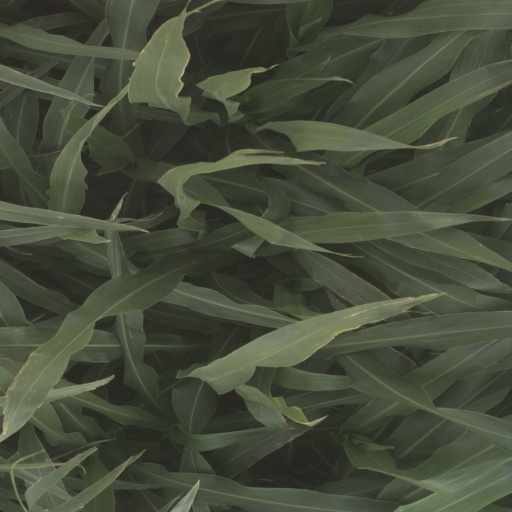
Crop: sorghum